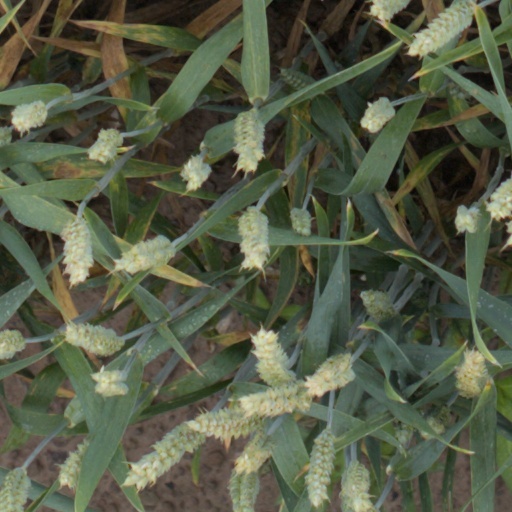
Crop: wheat